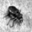
Label: beetle